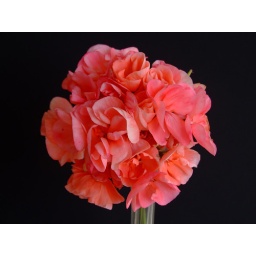
a cut flower against black background